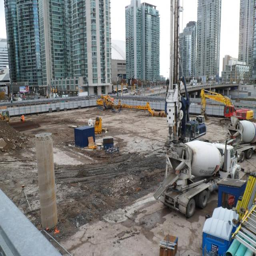
the former car dealership was cleared for new construction